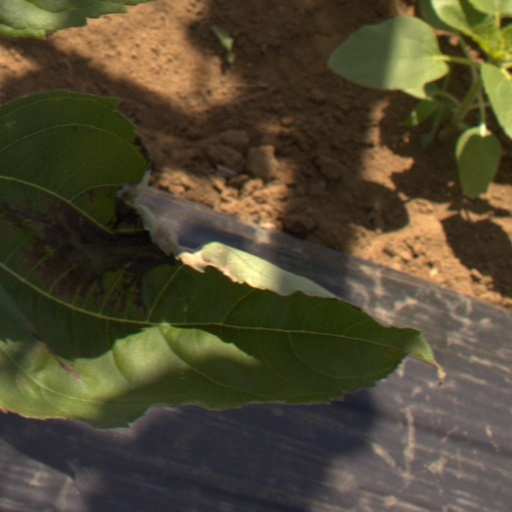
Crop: Jerusalem artichoke